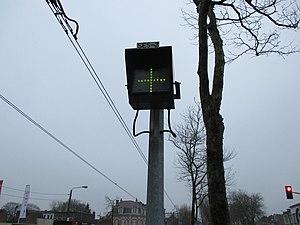
Indicateur de Présence Tension sur LAC du réseau de Lille
La Signalisation Tramway, normalement propre à chaque réseau de tramway, présente de nombreux points communs en Europe.